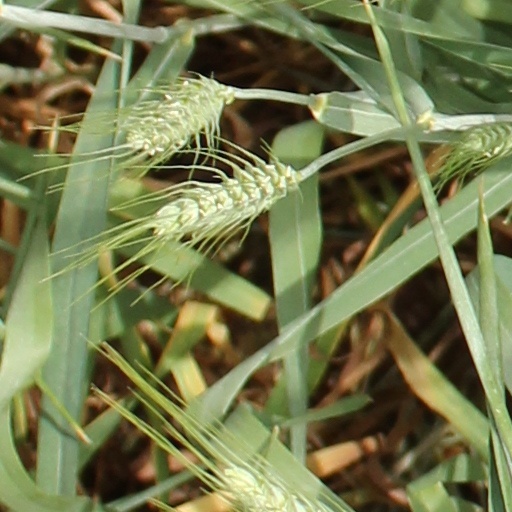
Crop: wheat